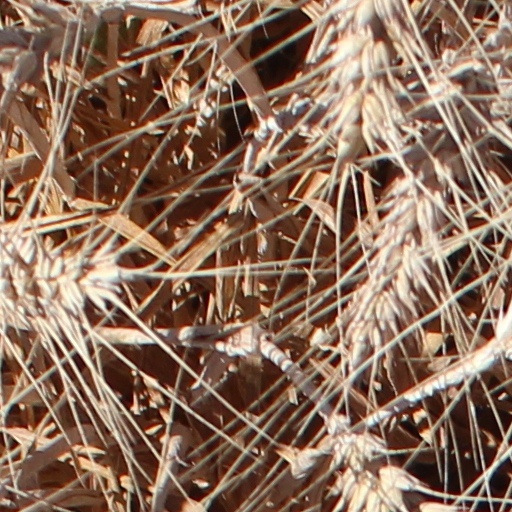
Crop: wheat